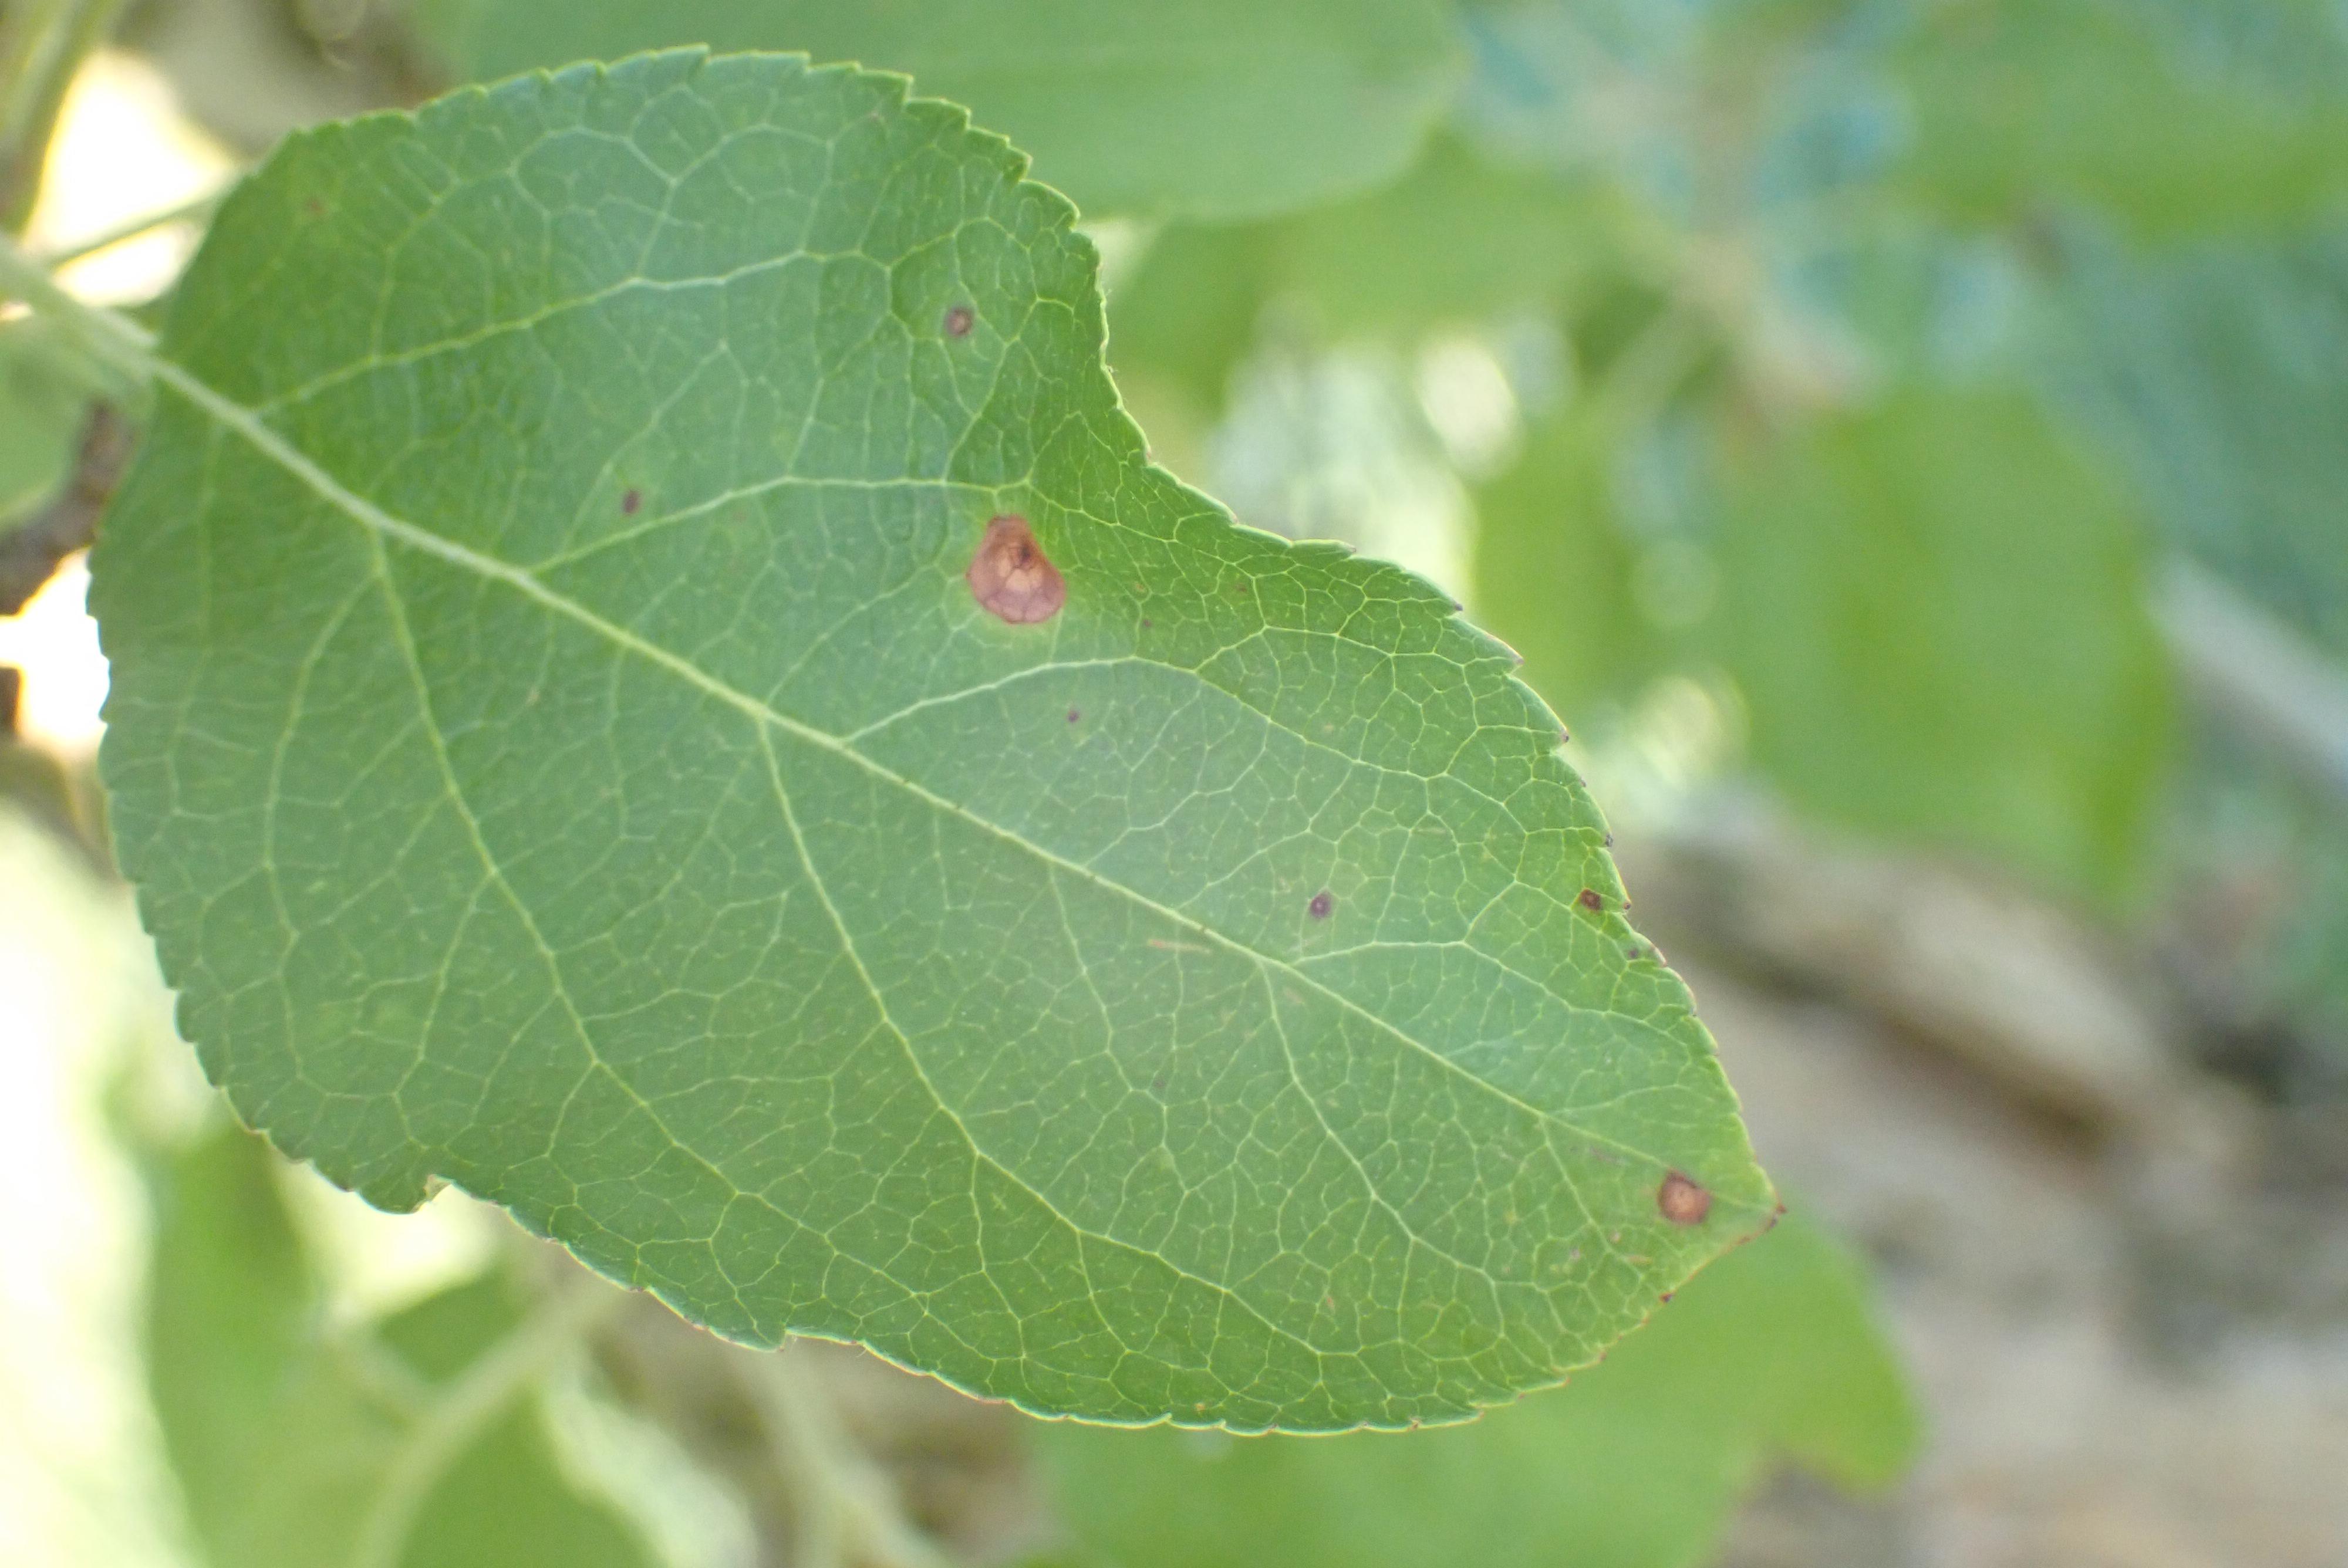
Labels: frog_eye_leaf_spot